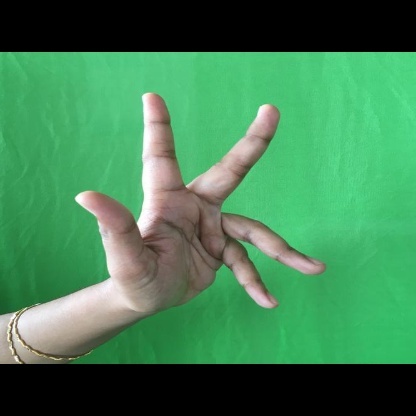
Mudra: Alapadmam